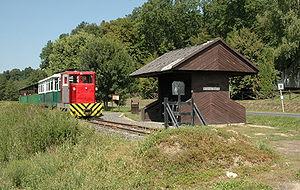
Kistolmács est un village et une commune du comitat de Zala en Hongrie.